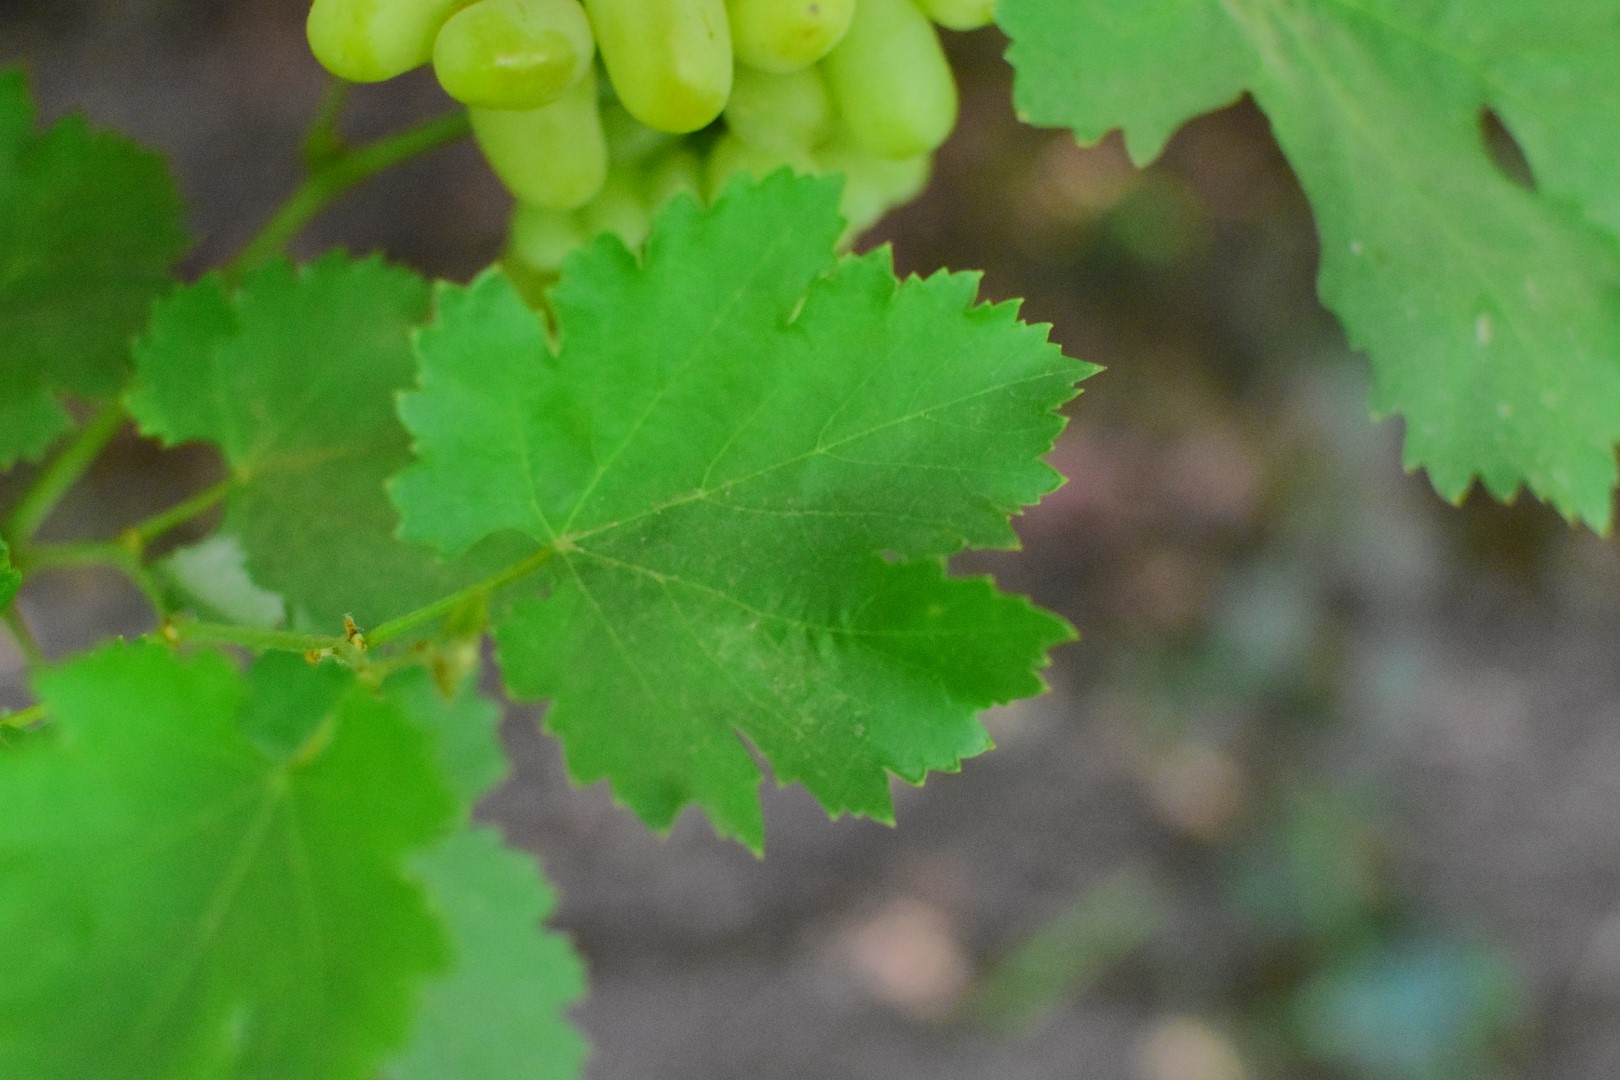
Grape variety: Deas Al-Annz